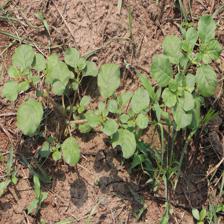
Label: BroadLeafWeed